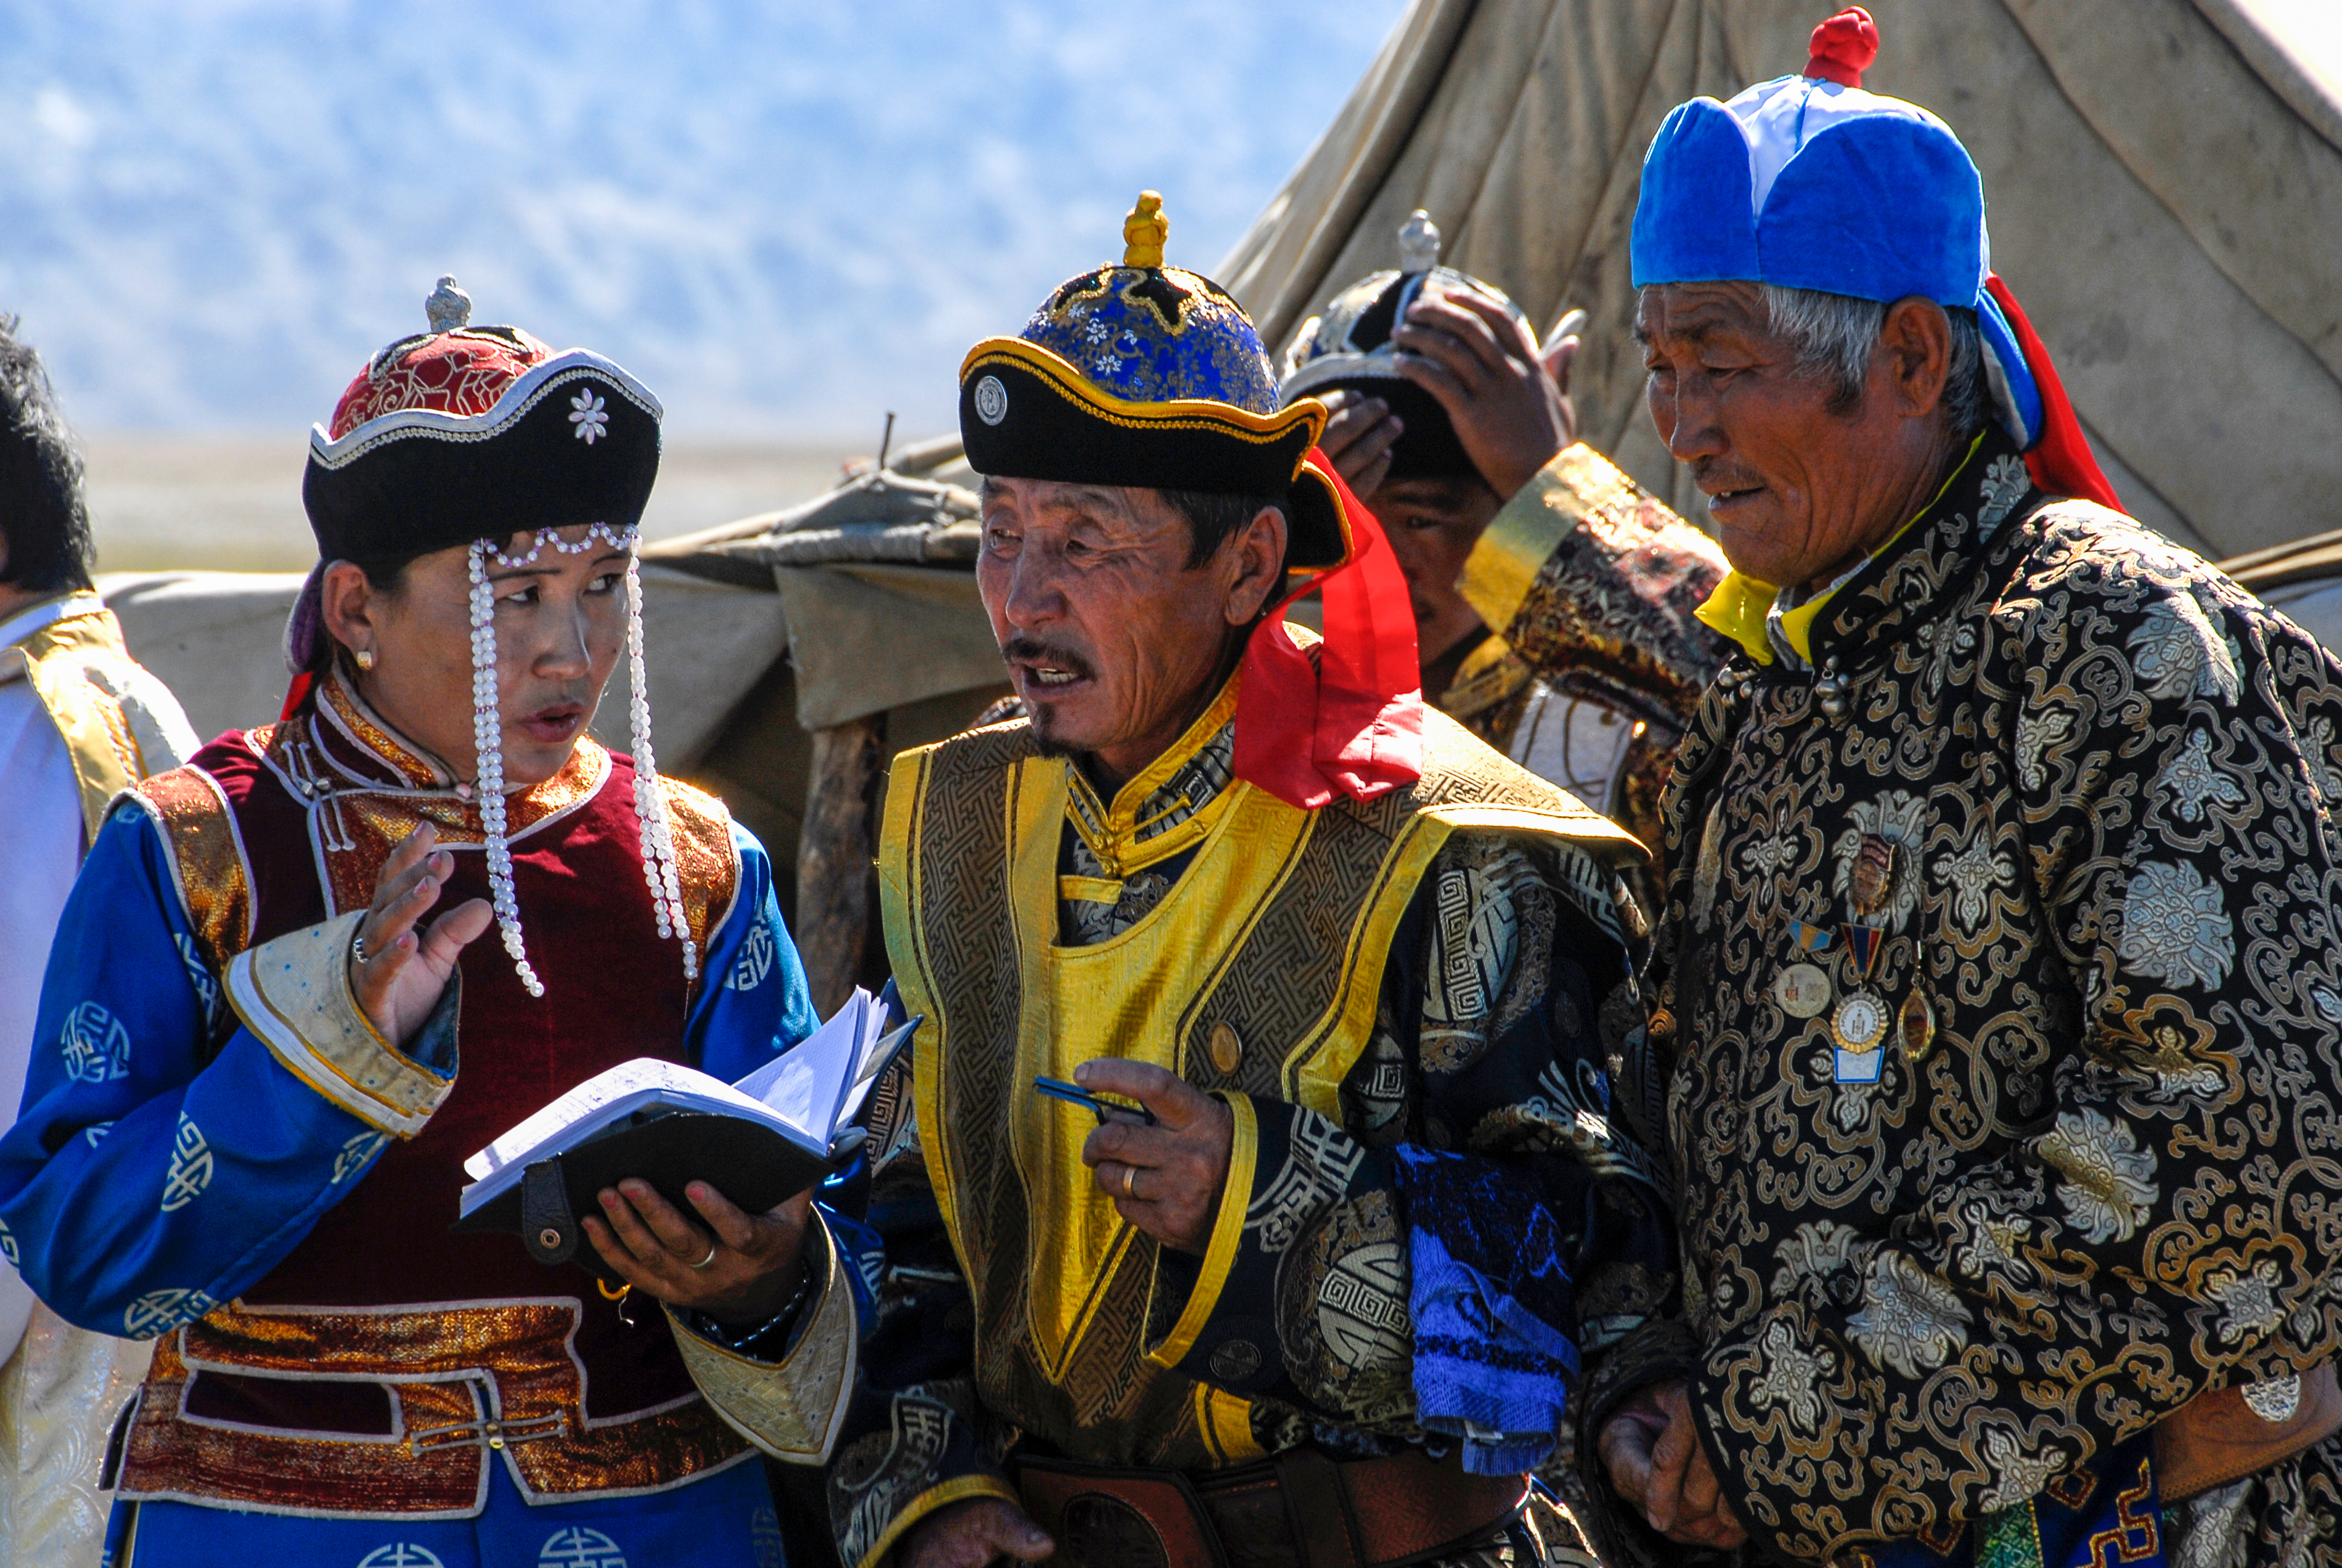
outdoor, people, festival, jockey, costume, traditional, mongolia, mongolei, naadam, khovd, serienaadam, mn, chowdaimag, folklore